Yeomanry Cavalry

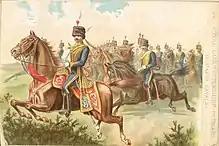
Yeomanry Cavalry of the late 19th century

In 1850, Henry FitzHardinge Berkeley, MP for Bristol, derided the yeomanry in Parliament as "maintained at vast expense; in peace a charge, in war a weak defence". By 1891, the force suffered, according to the Earl of Airlie – an experienced cavalry officer who was at the time adjutant of the Hampshire Carabiniers and who would later be killed leading the 12th Lancers in South Africa – from a lack of purpose and training. As its constabulary duties subsided, the yeomanry was left without any real role between the 1860s and 1892. Militarily weak and few in number, its effectiveness and value as a national defence force was increasingly questioned. It was regarded, not least among the members themselves, as light or auxiliary cavalry, and the yeomanry regiments adopted the titles of hussars, dragoons and lancers. Their training, in which they practised complex regular cavalry drills at the halt, emphasised the use of the sword. It was wedded to the idea of a cavalry role, despite increasing efforts by the government to encourage proficiency in the use of firearms.